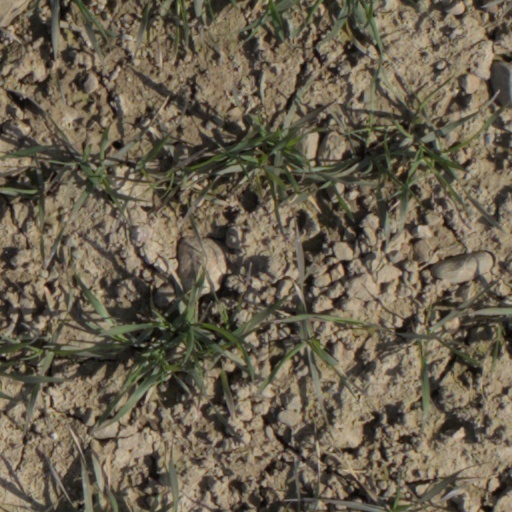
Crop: wheat